United Nations Security Council Resolution 1471

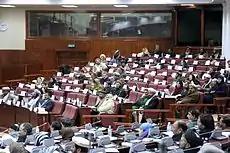
The Afghan parliament

United Nations Security Council resolution 1471, adopted unanimously on 28 March 2003, after reaffirming all resolutions on the situation in Afghanistan, the Council extended the mandate of the United Nations Assistance Mission in Afghanistan (UNAMA) for an additional period of twelve months until 28 March 2004.